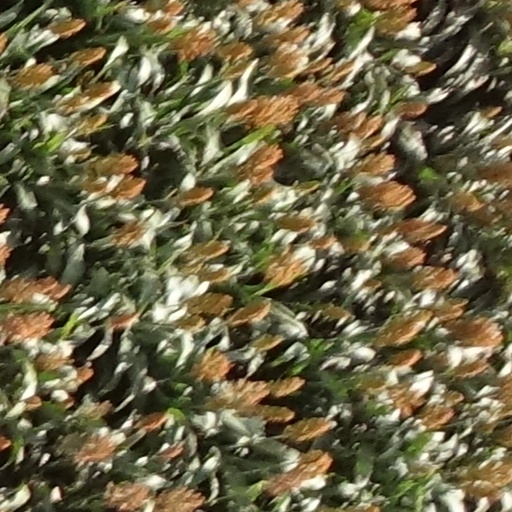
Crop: sorghum